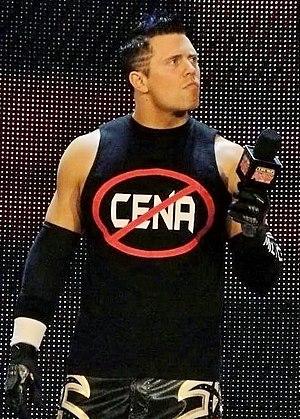
The Marine 3: Homefront est un thriller américain réalisé par Scott Wiper, commercialisé le 5 mars 2013.